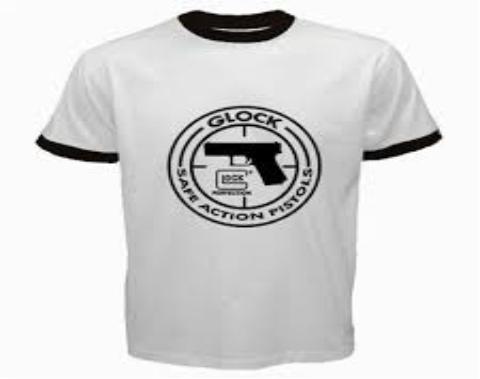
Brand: Glock-2
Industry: Clothes